Little Yosemite Valley

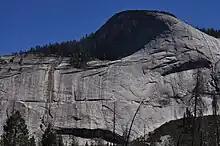
Cascade Cliffs from Little Yosemite Valley

Cascade Cliffs is a wall of unjointed granite that rises to AMSL, above the Merced River and make up the southern wall of Little Yosemite Valley at , southwest of Bunnell Point and northeast of Mount Starr King, of which Cascade Cliffs comprises the northern flank. In few other places in the Yosemite region is the granite more continuously massive than in the Cascade Cliffs. Only one horizontal master joint divides the rock (in the lower left) The scales on the cliffs are merely surficial features due to exfoliation. The dark streaks indicate the paths followed by the ribbon cascades which descend from the upland in the spring, when the snow is melting, and from which the cliffs take their name. There are two wide, relatively short yet quite deep arches at the bottom of the cliff.